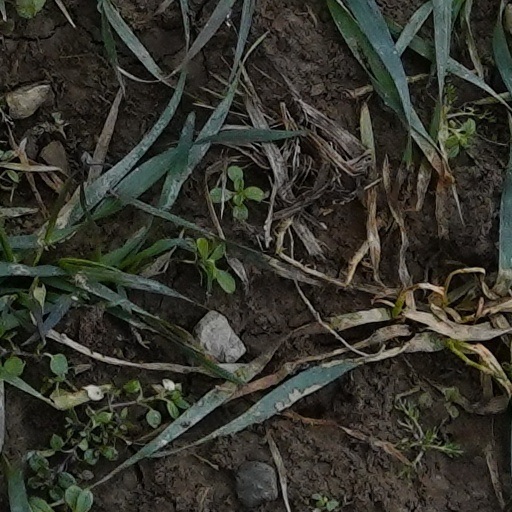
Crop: wheat